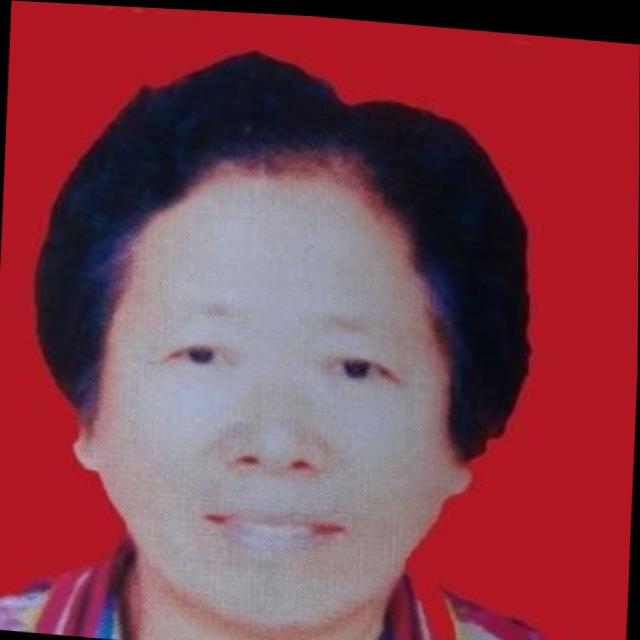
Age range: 65+